John Abizaid

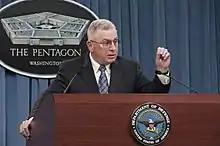
Abizaid briefs the press on the findings of the Dover Port Mortuary Independent Review in the Pentagon in 2012

On 3 August 2006, Abizaid, in testimony before the Senate Armed Services Committee, said the following about the situation on the ground in Iraq: "I believe that the sectarian violence is probably as bad as I've seen it, in Baghdad in particular, and that if not stopped, it is possible that Iraq could move towards civil war." He also testified, "I'm optimistic that that slide [toward civil war] can be prevented".